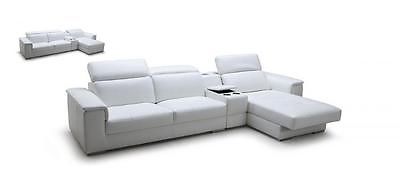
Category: sofa